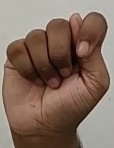
ASL sign: T